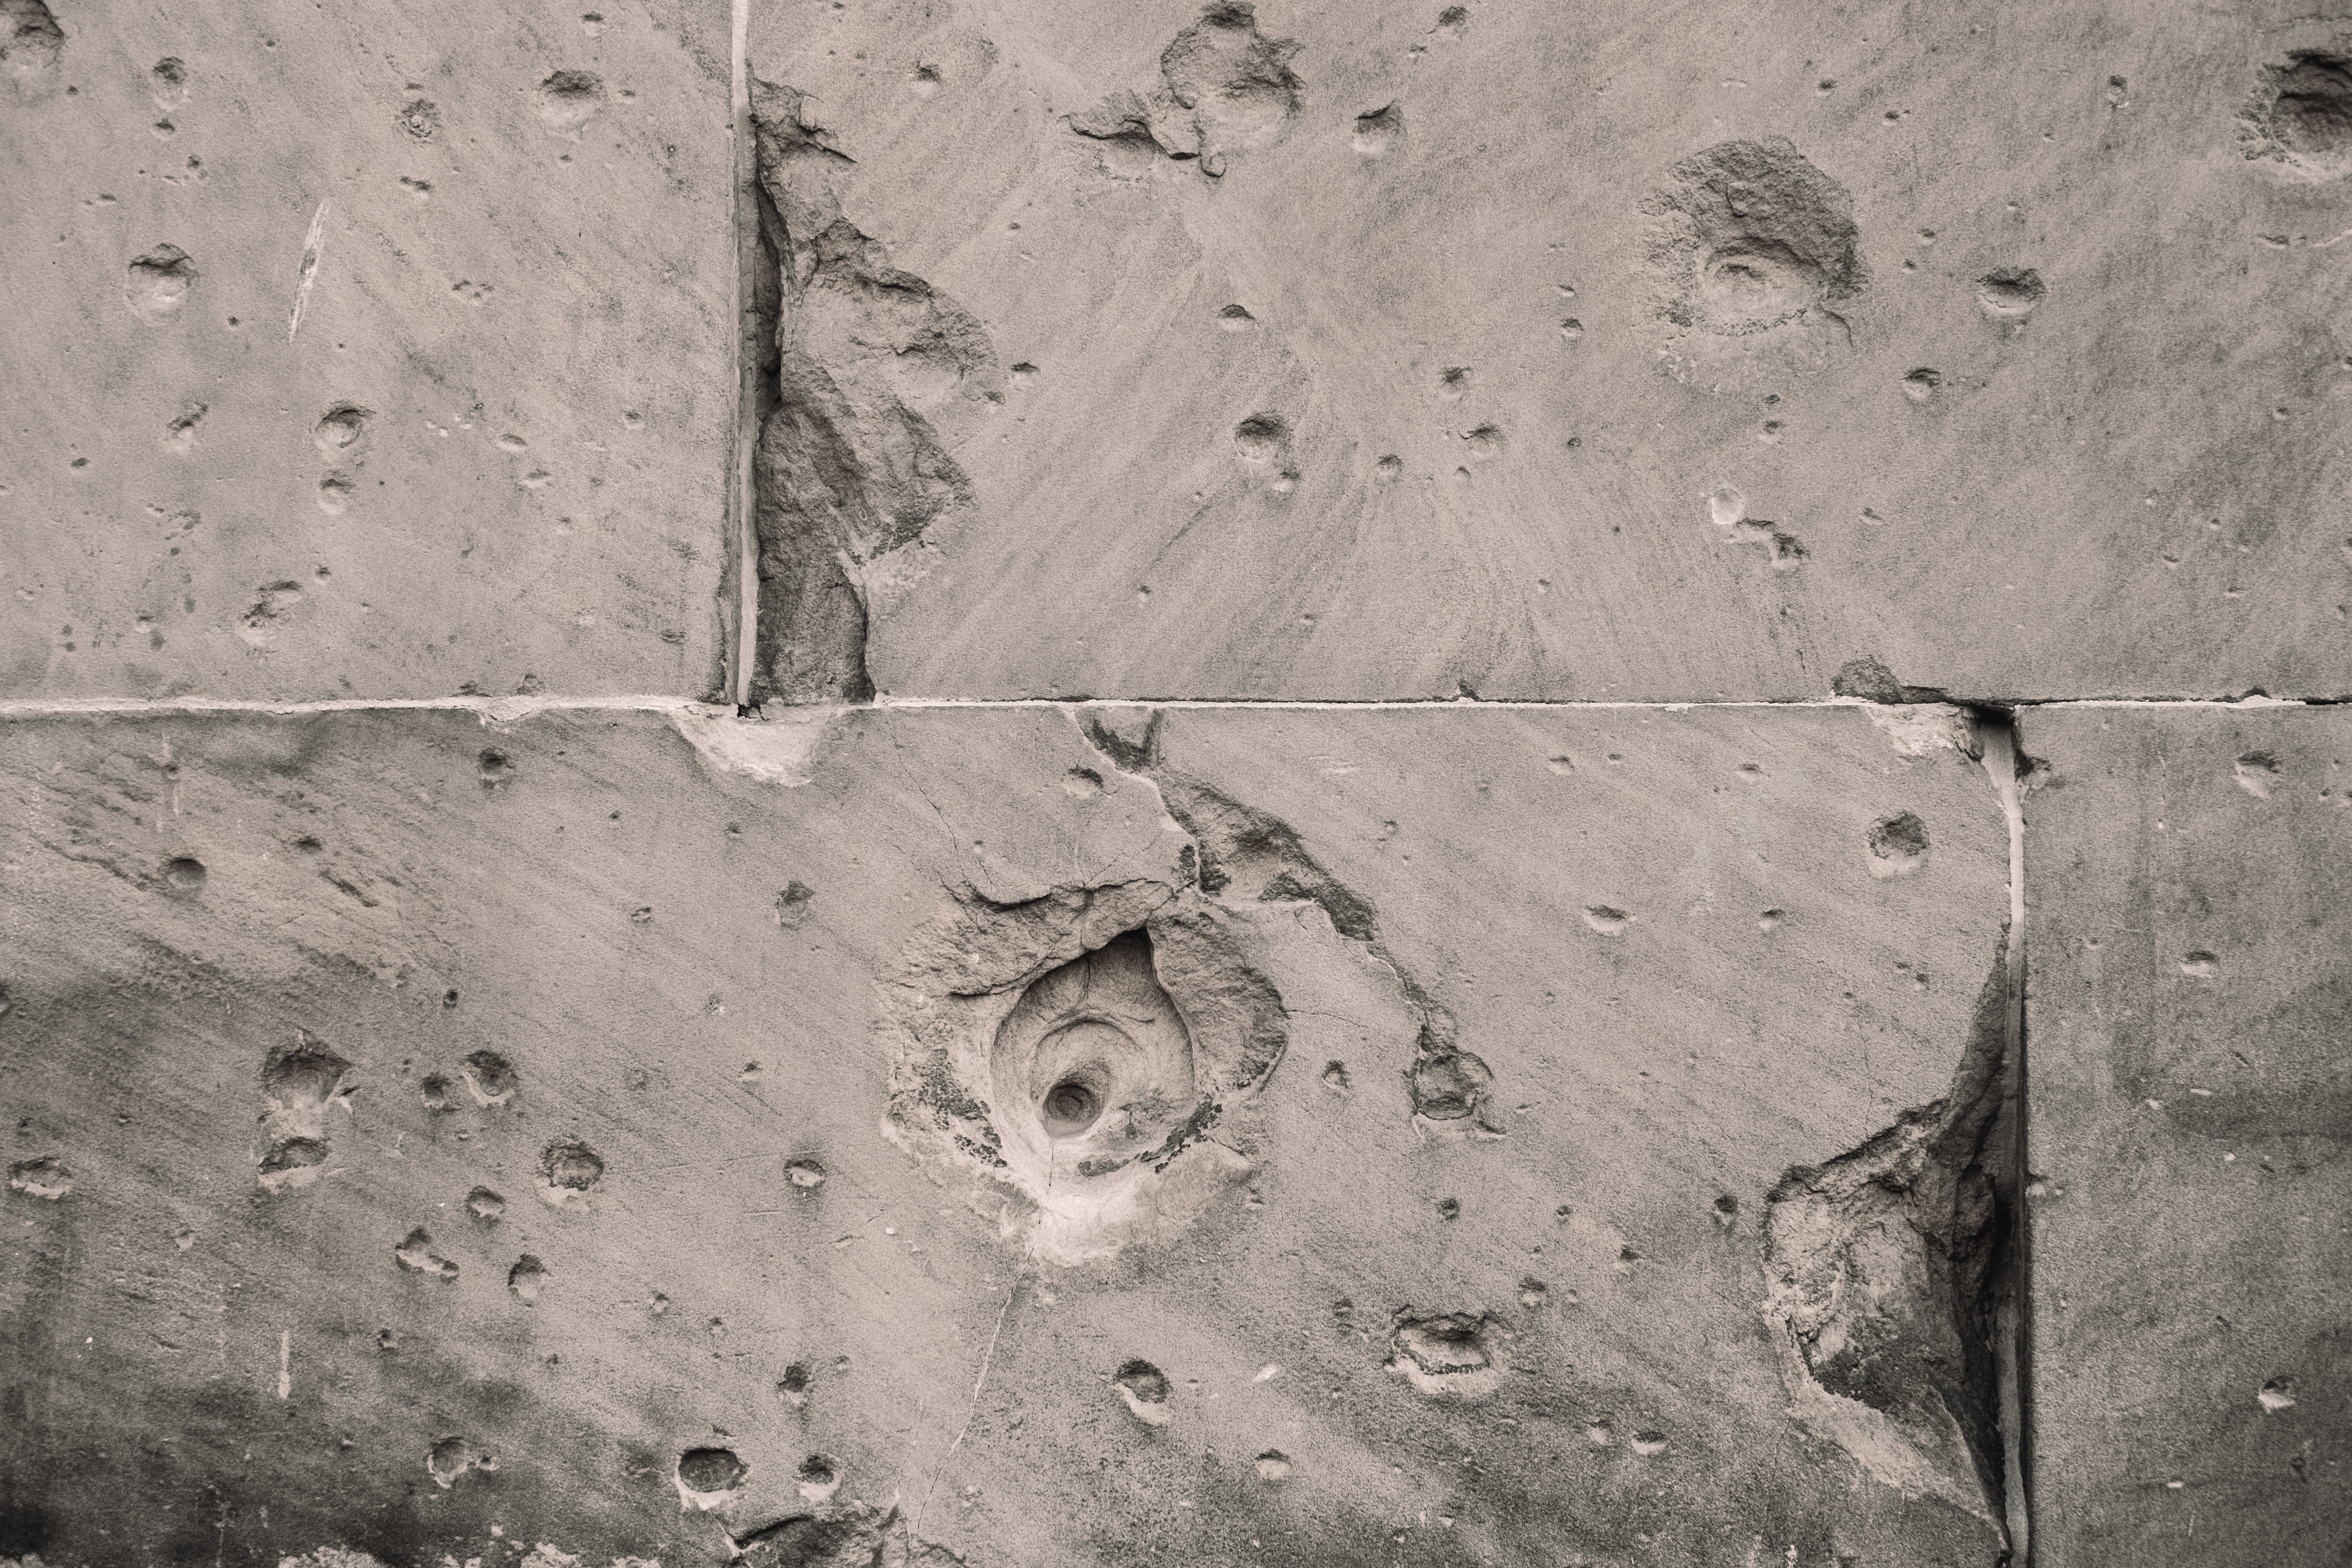
rock, grungy, structure, wood, texture, floor, wall, stone, construction, soil, gray, rough, exterior, monochrome, material, concrete, surface, weathered, cracked, cement, bricks, aged, plaster, distressed, ancient history